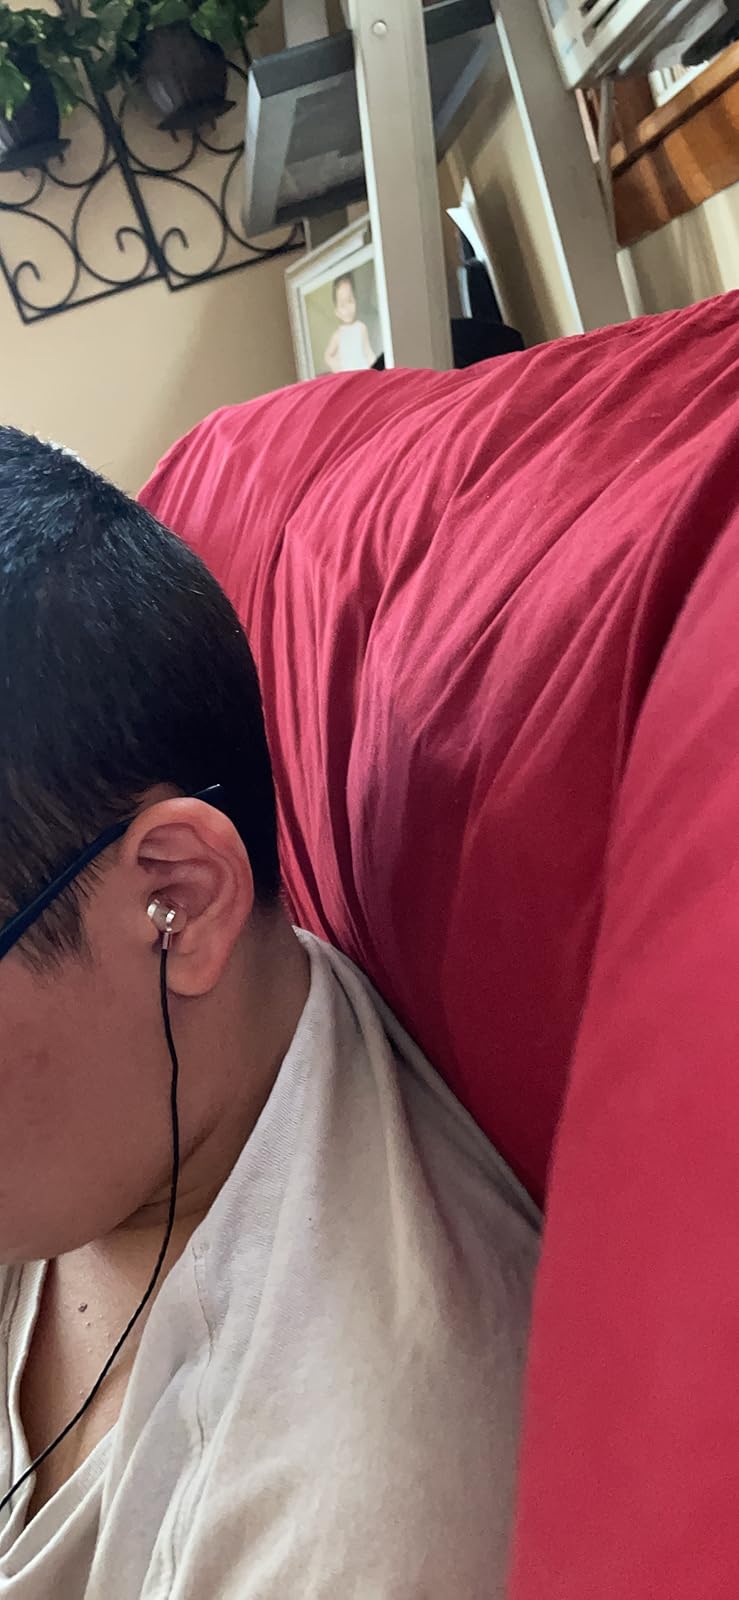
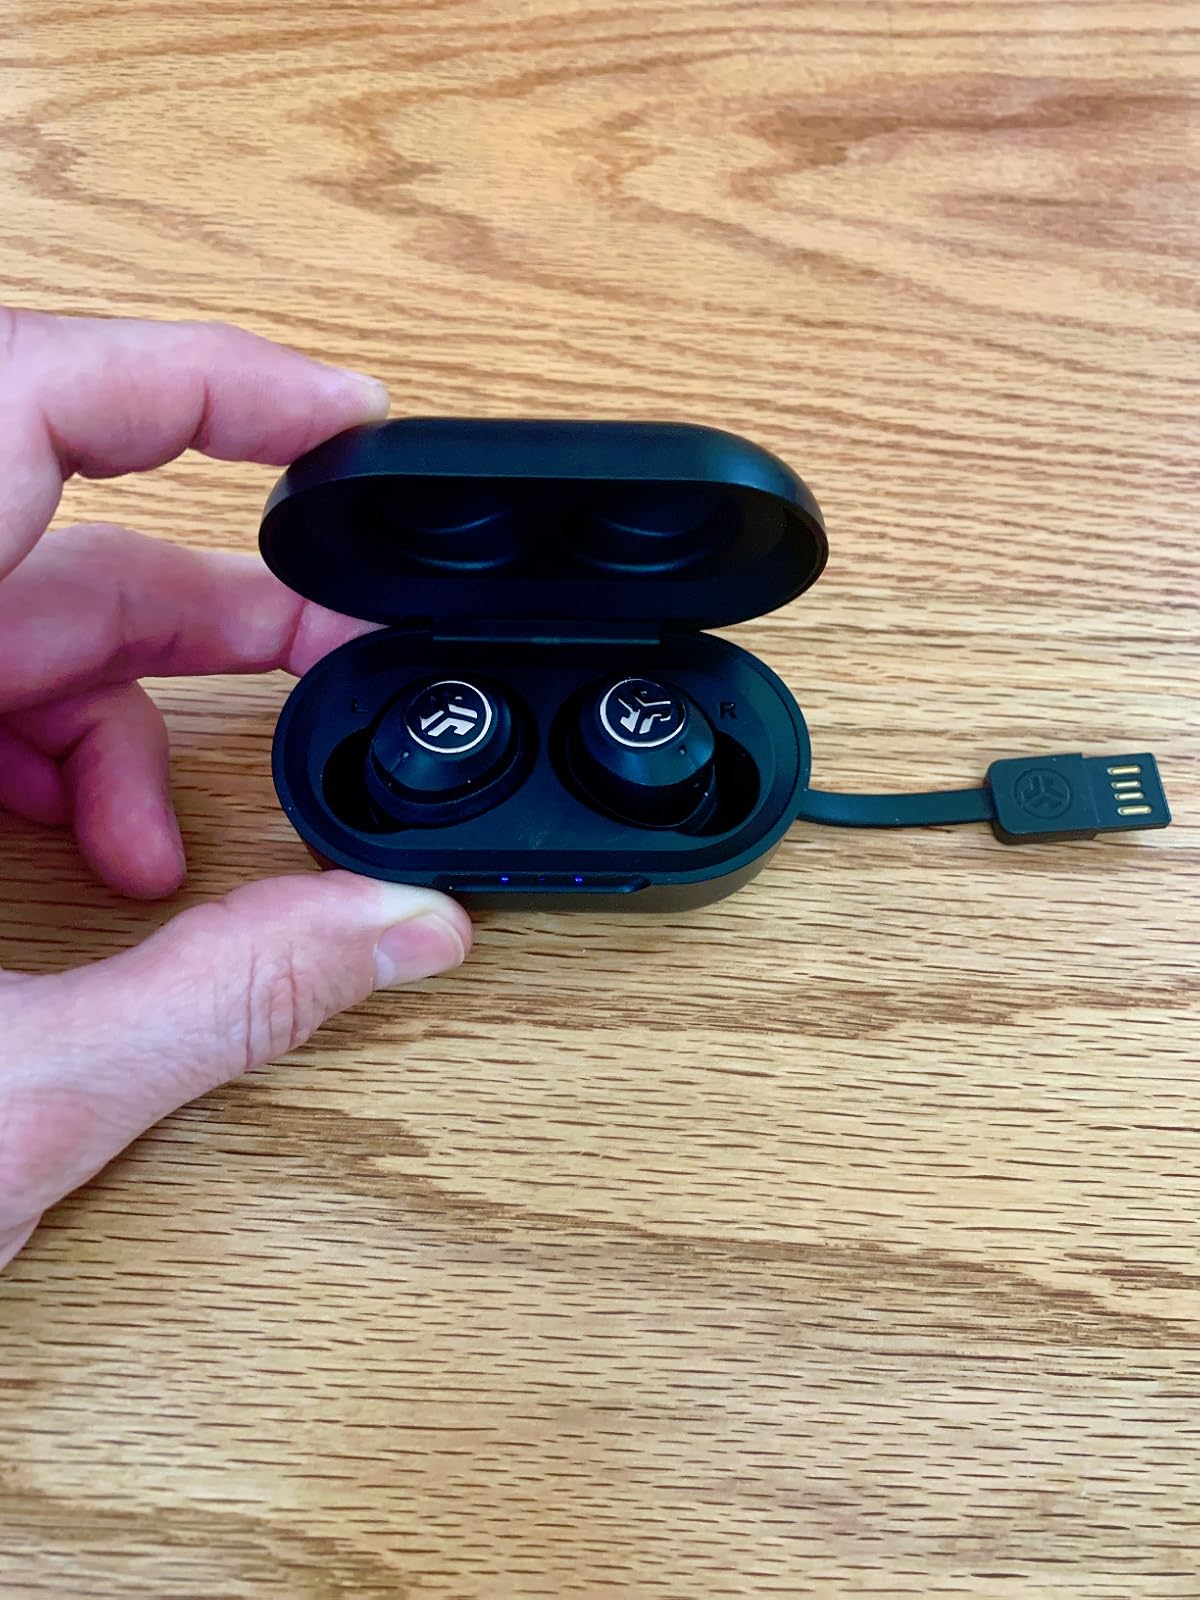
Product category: earbuds
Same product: no